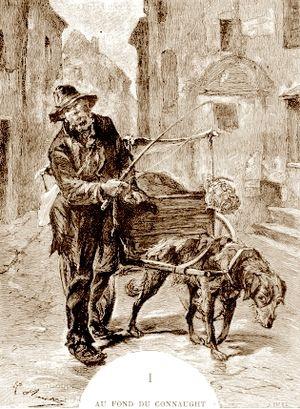
Jules Verne ""P’tit-Bonhomme"", 1893"